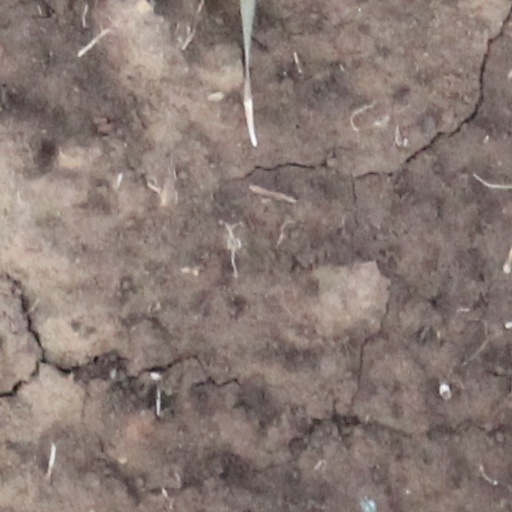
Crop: wheat